Ion Ciuntu

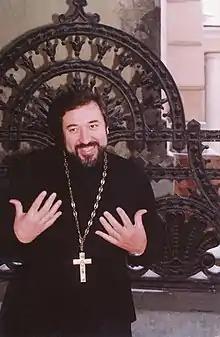
Ciuntu in the 1990s

He served as member of the Parliament of Moldova and is a leader of the Democratic Forum of Romanians in Moldova.